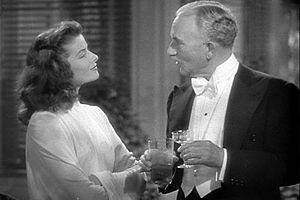
John Halliday est un acteur américain, né à New York le 14 septembre 1880 et mort à Texas le 17 octobre 1947.
Indiscrétions est un film américain réalisé par George Cukor, sorti en 1940.